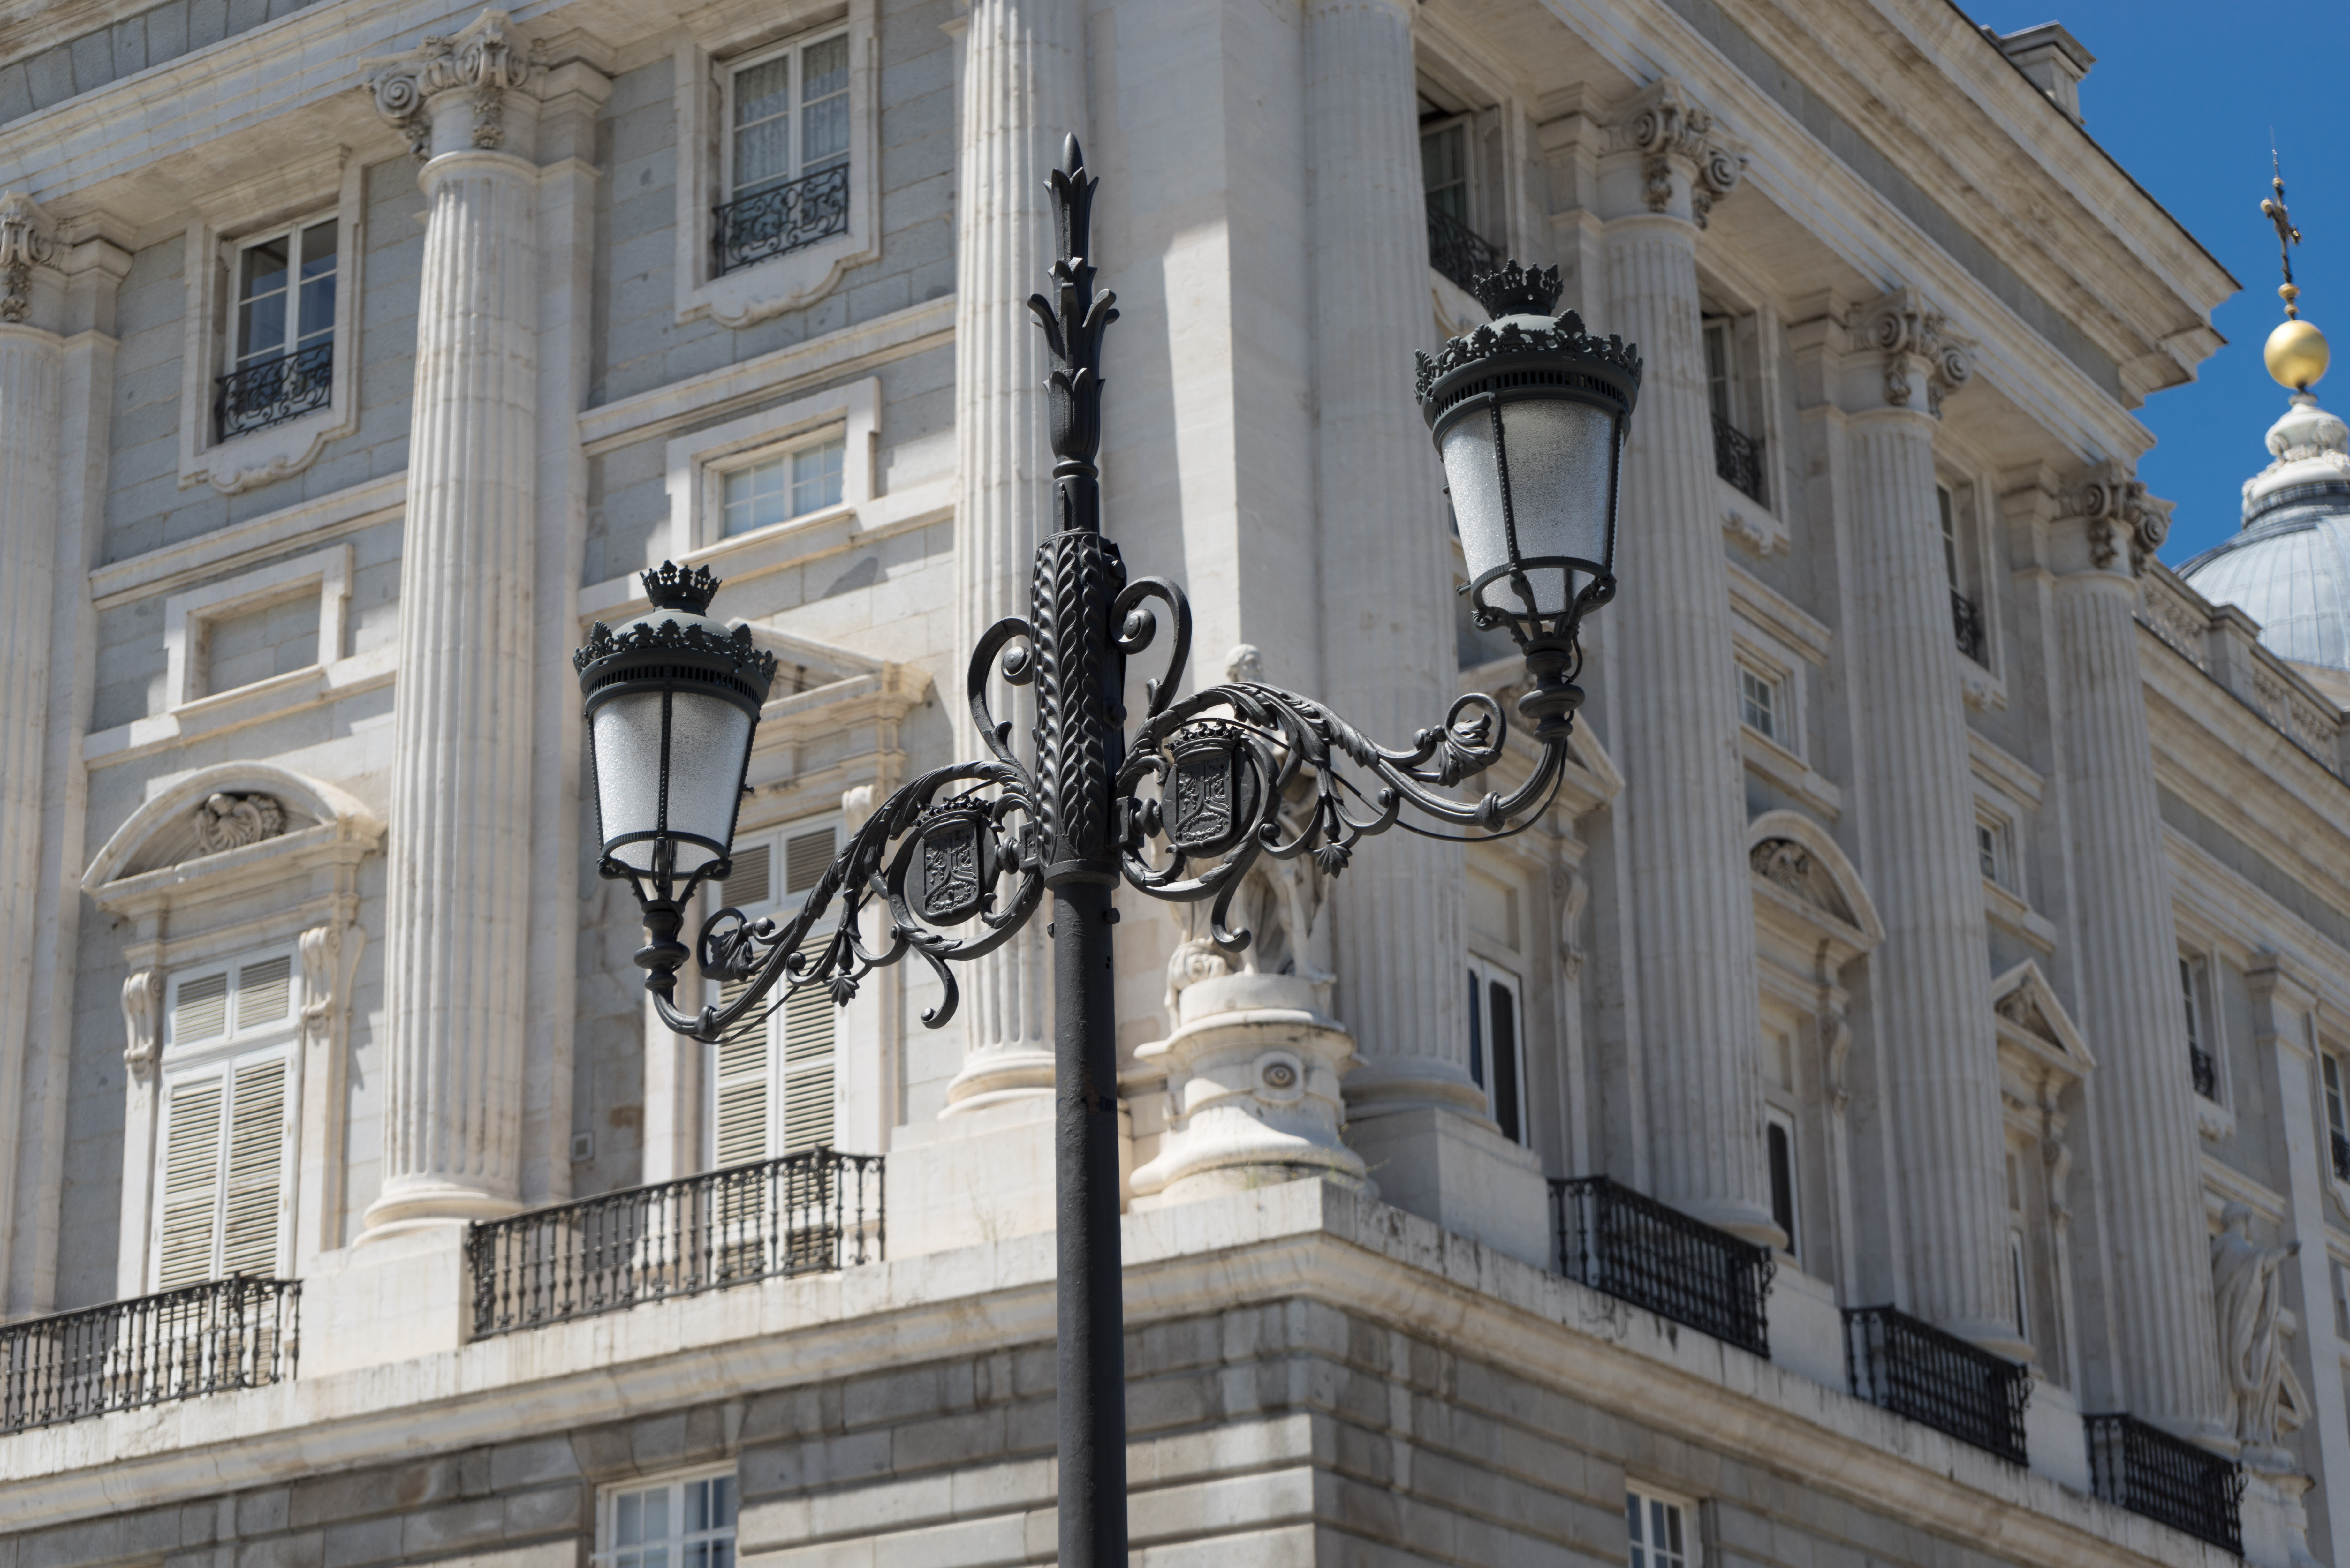
architecture, structure, view, palace, city, urban, stone, monument, construction, column, castle, landmark, facade, tourism, street lamp, fortress, spain, king, madrid, historical, royal, tourist attraction, cities, royal palace, baluster